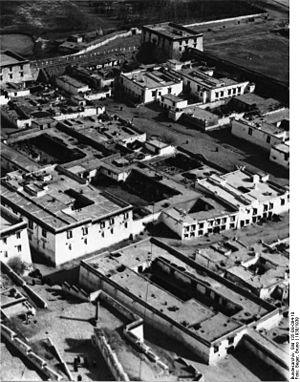
Shöl, parfois orthographié Shoel, Shhol, était un village ou bourg fortifié situé au pied du palais du Potala, à Lhassa, au Tibet. Il abritait, entre autres édifices, des résidences de notables et de religieux, la prison d'État, des bâtiments administratifs, des services annexes au palais, la cour de justice, le trésor public, deux imprimeries, une taverne, un dépôt de grains. Au Shöl intérieur, était venu s'ajouter un faubourg, Shöl extérieur, qui a été démoli en 1995.